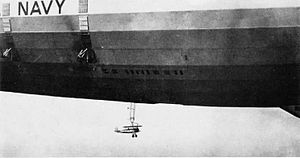
USS Akron (ZRS-4) / Konstruktion og færdiggørelse
En F9C Sparrowhawk lander i Akrons trapez-system.
USS Akron (ZRS-4) var et amerikansk luftskib tilhørende US Navy. Luftskibet var konstruret med stiv ramme og fik sin opdrift ved hjælp af helium. Hun var verdens første luftbårne hangarskib og kunne medbringe jager- og rekognosceringsfly af typen Curtiss F9C Sparrowhawk, der kunne frigøres fra og lande i luftskibet, mens dette var i luften. Akron var 239,3 meter langt og var med sit søsterskib Macon blandt de største luftfartøjer, der nogensinde er bygget. De tyske zeppelinere LZ 129 Hindenburg og LZ130 Graf Zeppelin II var ca. 5,5 meter længere og havde lidt større volumen, men de to tyske zeppelinere fik opdrift fra brint, hvorfor de to amerikanske luftskibe er de største heliumluftskibe, der har været bygget.